Germany. A Winter's Tale

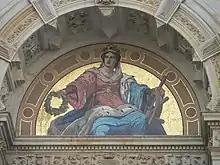
Hammonia above the balcony of Hamburg Town Hall

Section XXI and XXII shows the poet in Hamburg in search of people he knows, and memories, and in Section XXIII he sings the praises of the publisher Campe. Section XXIV describes a meeting with the "genius loci" of Hamburg, Hammonia. A solemn promise of the greatest secrecy must be made in Old Testament fashion, in which he places his hand under the thigh of the Goddess (she blushes slightly – having been drinking rum!). Then the Goddess promises to show her visitor the future Germany. Universal expectation. Then the Censor makes a cut at the critical place. Disappointment. (Section XXV and XXVI)